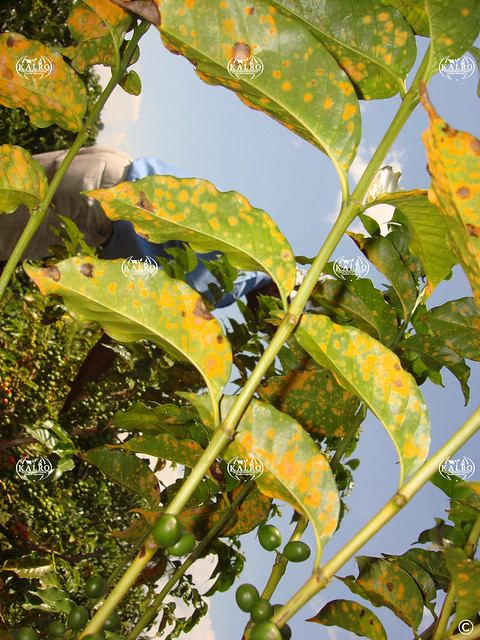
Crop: unknown
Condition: coffee_coffee_rust